Patent medicine

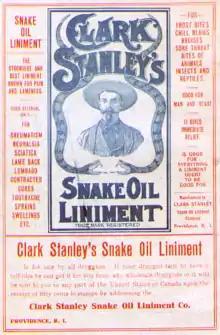
Clark Stanley's Snake Oil Liniment

Patent medicines were often praised or parodied in popular culture. An example is "The Great Wahoo Polka" by J.N. Pattison, a speedy dance jig in praise of a family of products known as "Wahoo Bitters". The remedy's active ingredient was the purgative Euonymus atropurpureus, commonly known as Wahoo.